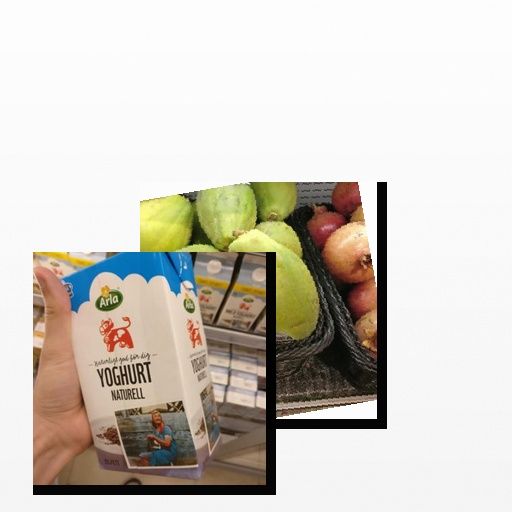
Food items: natural_yogurt, papaya